Ali Benflis

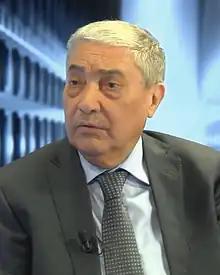
Benflis in 2019

Ali Benflis (born 8 September 1944) is an Algerian politician who was Head of Government of Algeria from 2000 to 2004. In 2003, he became the general secretary of the National Liberation Front party. Benflis was a candidate in the 2004 presidential election, but the poll resulted in the re-election of Abdelaziz Bouteflika. Benflis ran yet again as an independent candidate in the 2014 Algerian presidential elections held on 17 April 2014. The result was that Abdelaziz Bouteflika was reelected as president with 81.53% of the votes, with Benflis ending as runner-up with 12.18%.